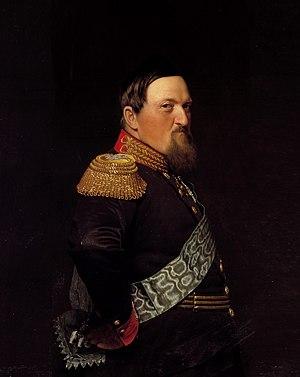
L’élection au trône de Grèce de 1862-1863 se produit à la suite de la déposition du roi d'origine bavaroise Othon Iᵉʳ de Grèce, en octobre 1862, et vise à donner au royaume de Grèce un nouveau souverain.
L'histoire de l'Islande est récente par rapport à celle du reste de l'Europe. Du fait de son éloignement, ce pays n'a pas subi la guerre, mais certains événements extérieurs, tels que la réforme protestante imposée par le Danemark ou la peste noire, ont eu des conséquences importantes pour les Islandais. L'histoire du pays a aussi été marquée par nombre de catastrophes naturelles et par sa lutte pour l'indépendance, obtenue en 1918 — il faut toutefois attendre 1944 pour que les derniers liens avec le Danemark soient coupés lors de l'instauration d'un régime républicain.